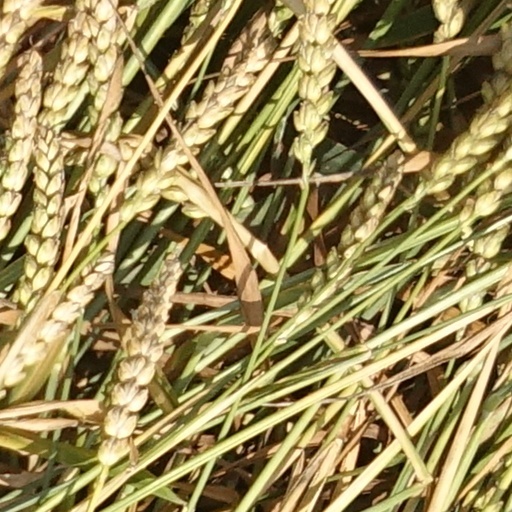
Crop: wheat